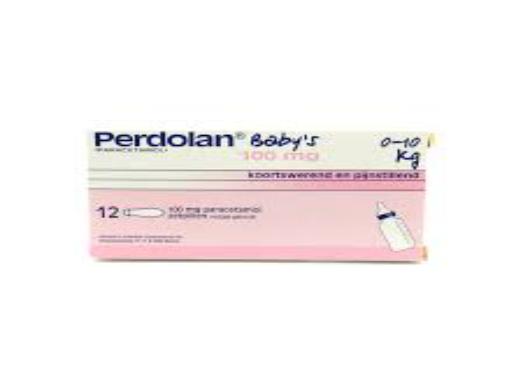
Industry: Medical